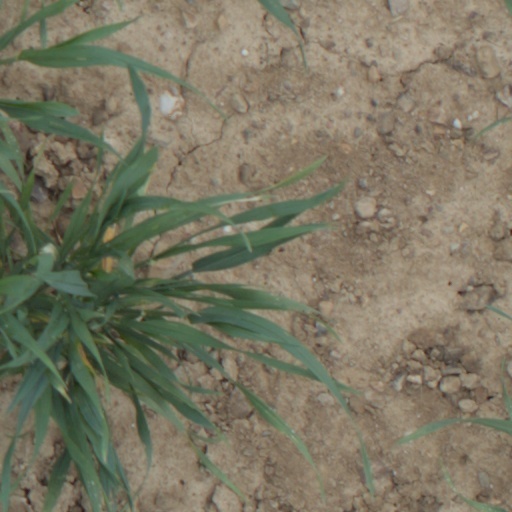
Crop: wheat